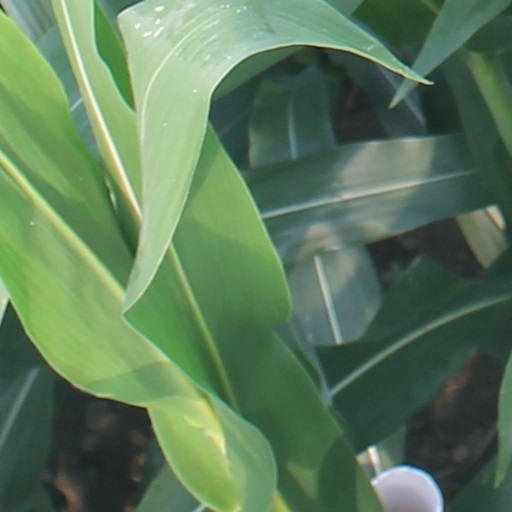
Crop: maize; corn